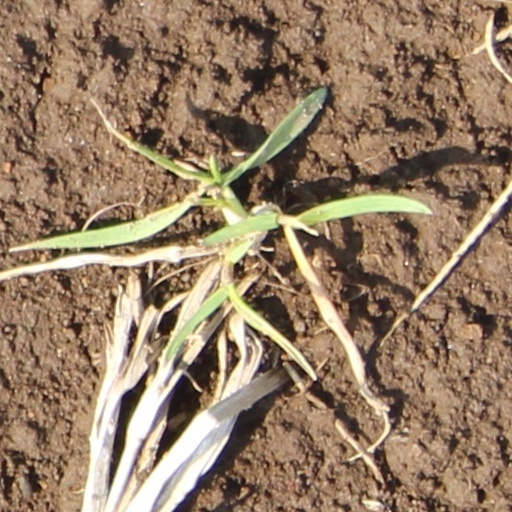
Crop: wheat